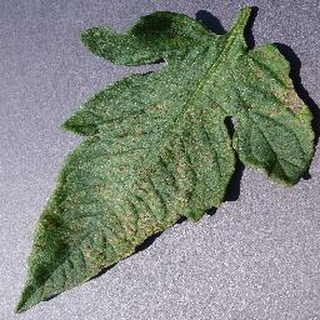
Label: tomato_septoria_leaf_spot